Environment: real
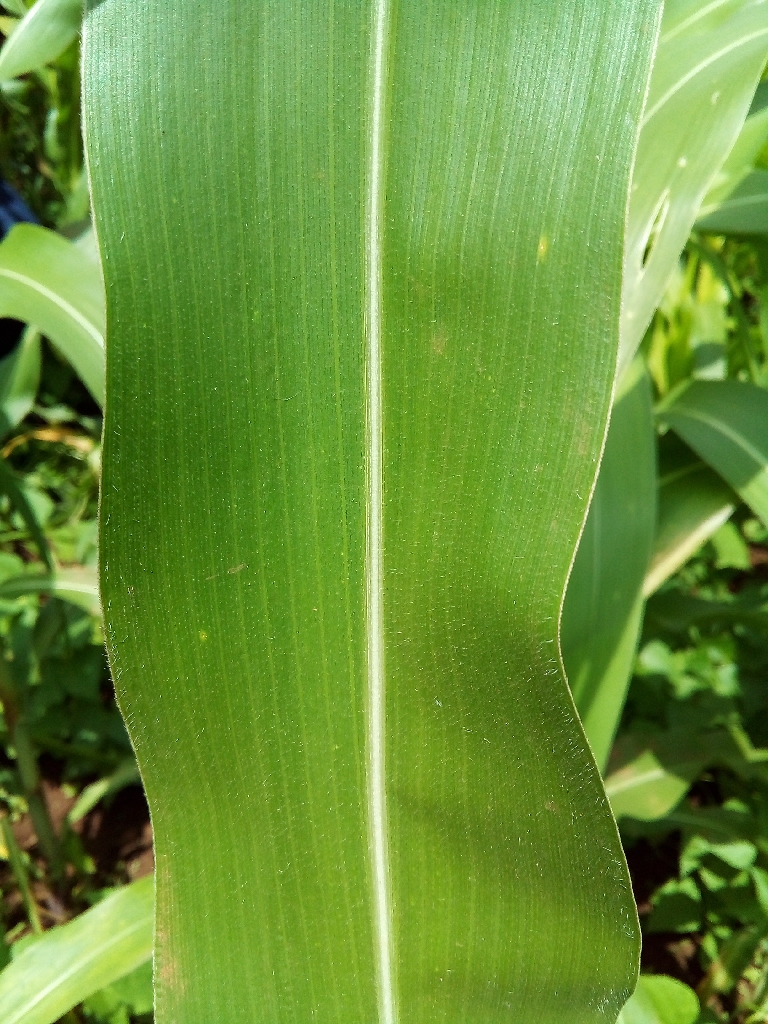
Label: healthy